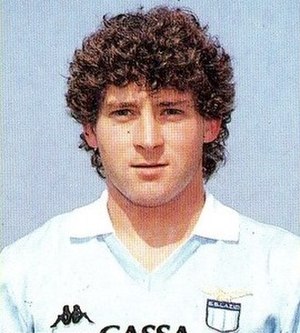
Gustavo Dezotti
Gustavo Abel Dezotti er en argentinsk tidligere fodboldspiller.